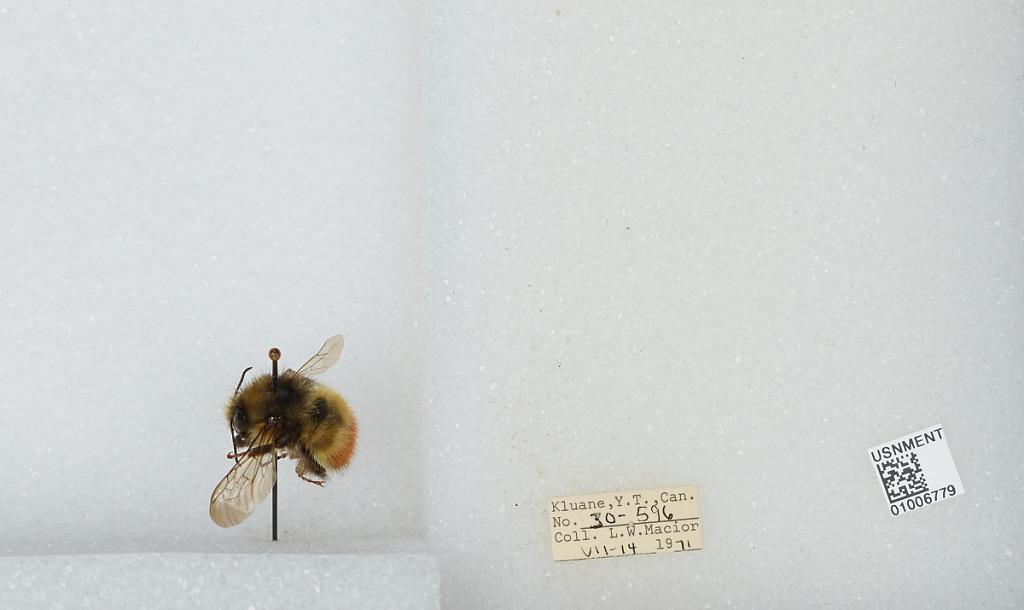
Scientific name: Bombus (Pyrobombus) flavifrons Cresson
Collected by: L. Macior
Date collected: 1971-7-14
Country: Canada
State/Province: Yukon Territory
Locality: Kluane
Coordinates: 60.75, -139.5